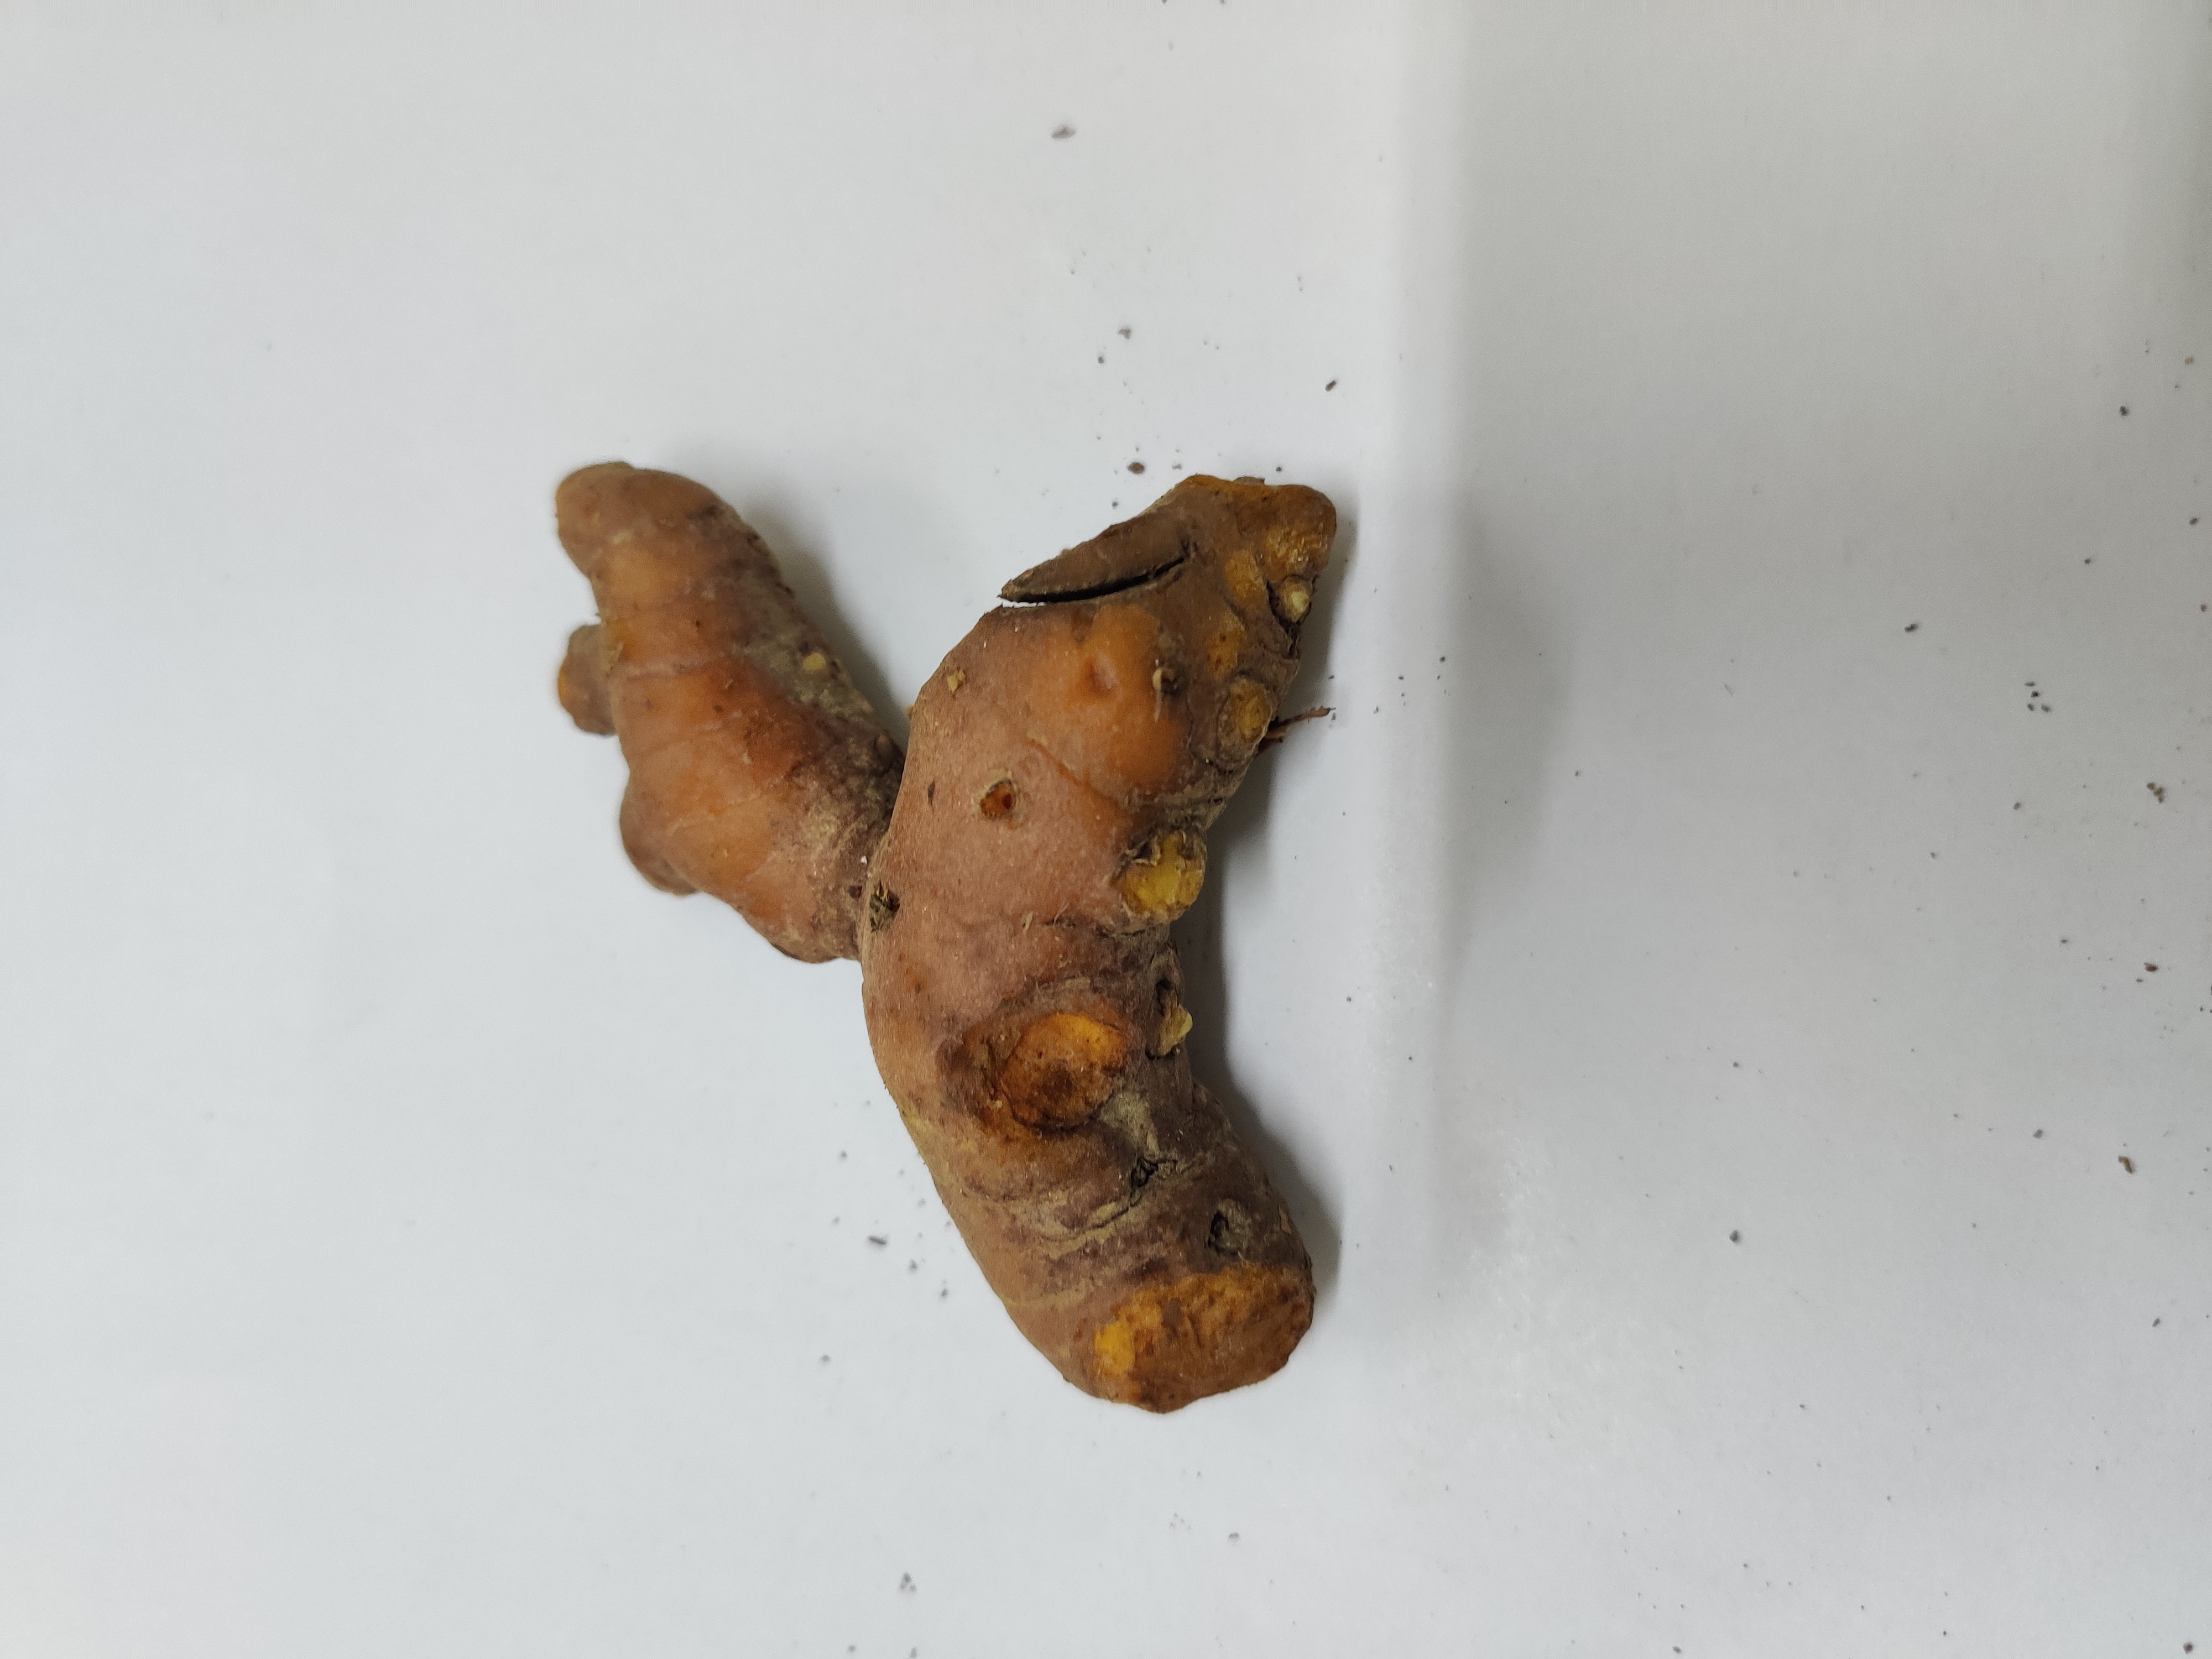
Crop: Turmeric
Condition: Fresh